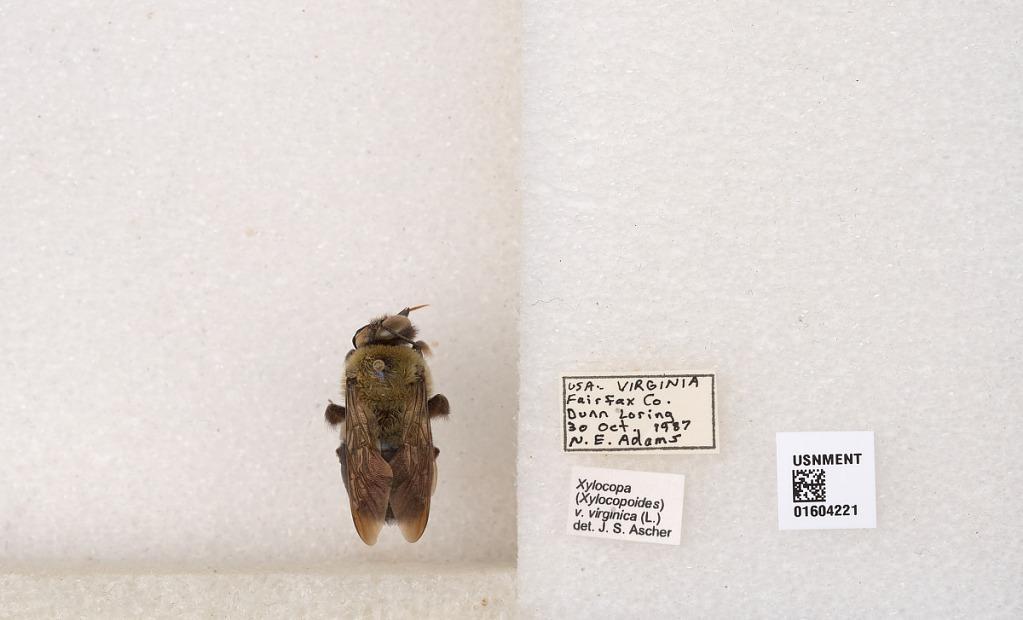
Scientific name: Xylocopa (Xylocopoides) virginica virginica (Linnaeus)
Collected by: N. Adams
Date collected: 1987-10-30
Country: United States
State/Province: Virginia
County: Fairfax
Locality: Dunn Loring
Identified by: Ascher, J. S.